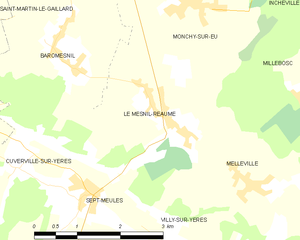
Carte des communes françaises Le Mesnil-Réaume